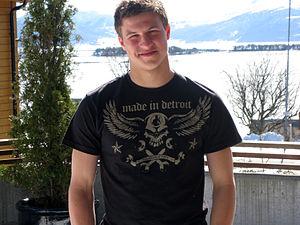
Joshua Gatt, né le 29 août 1991 à Plymouth, est un joueur international américain de soccer évoluant au poste d'ailier.